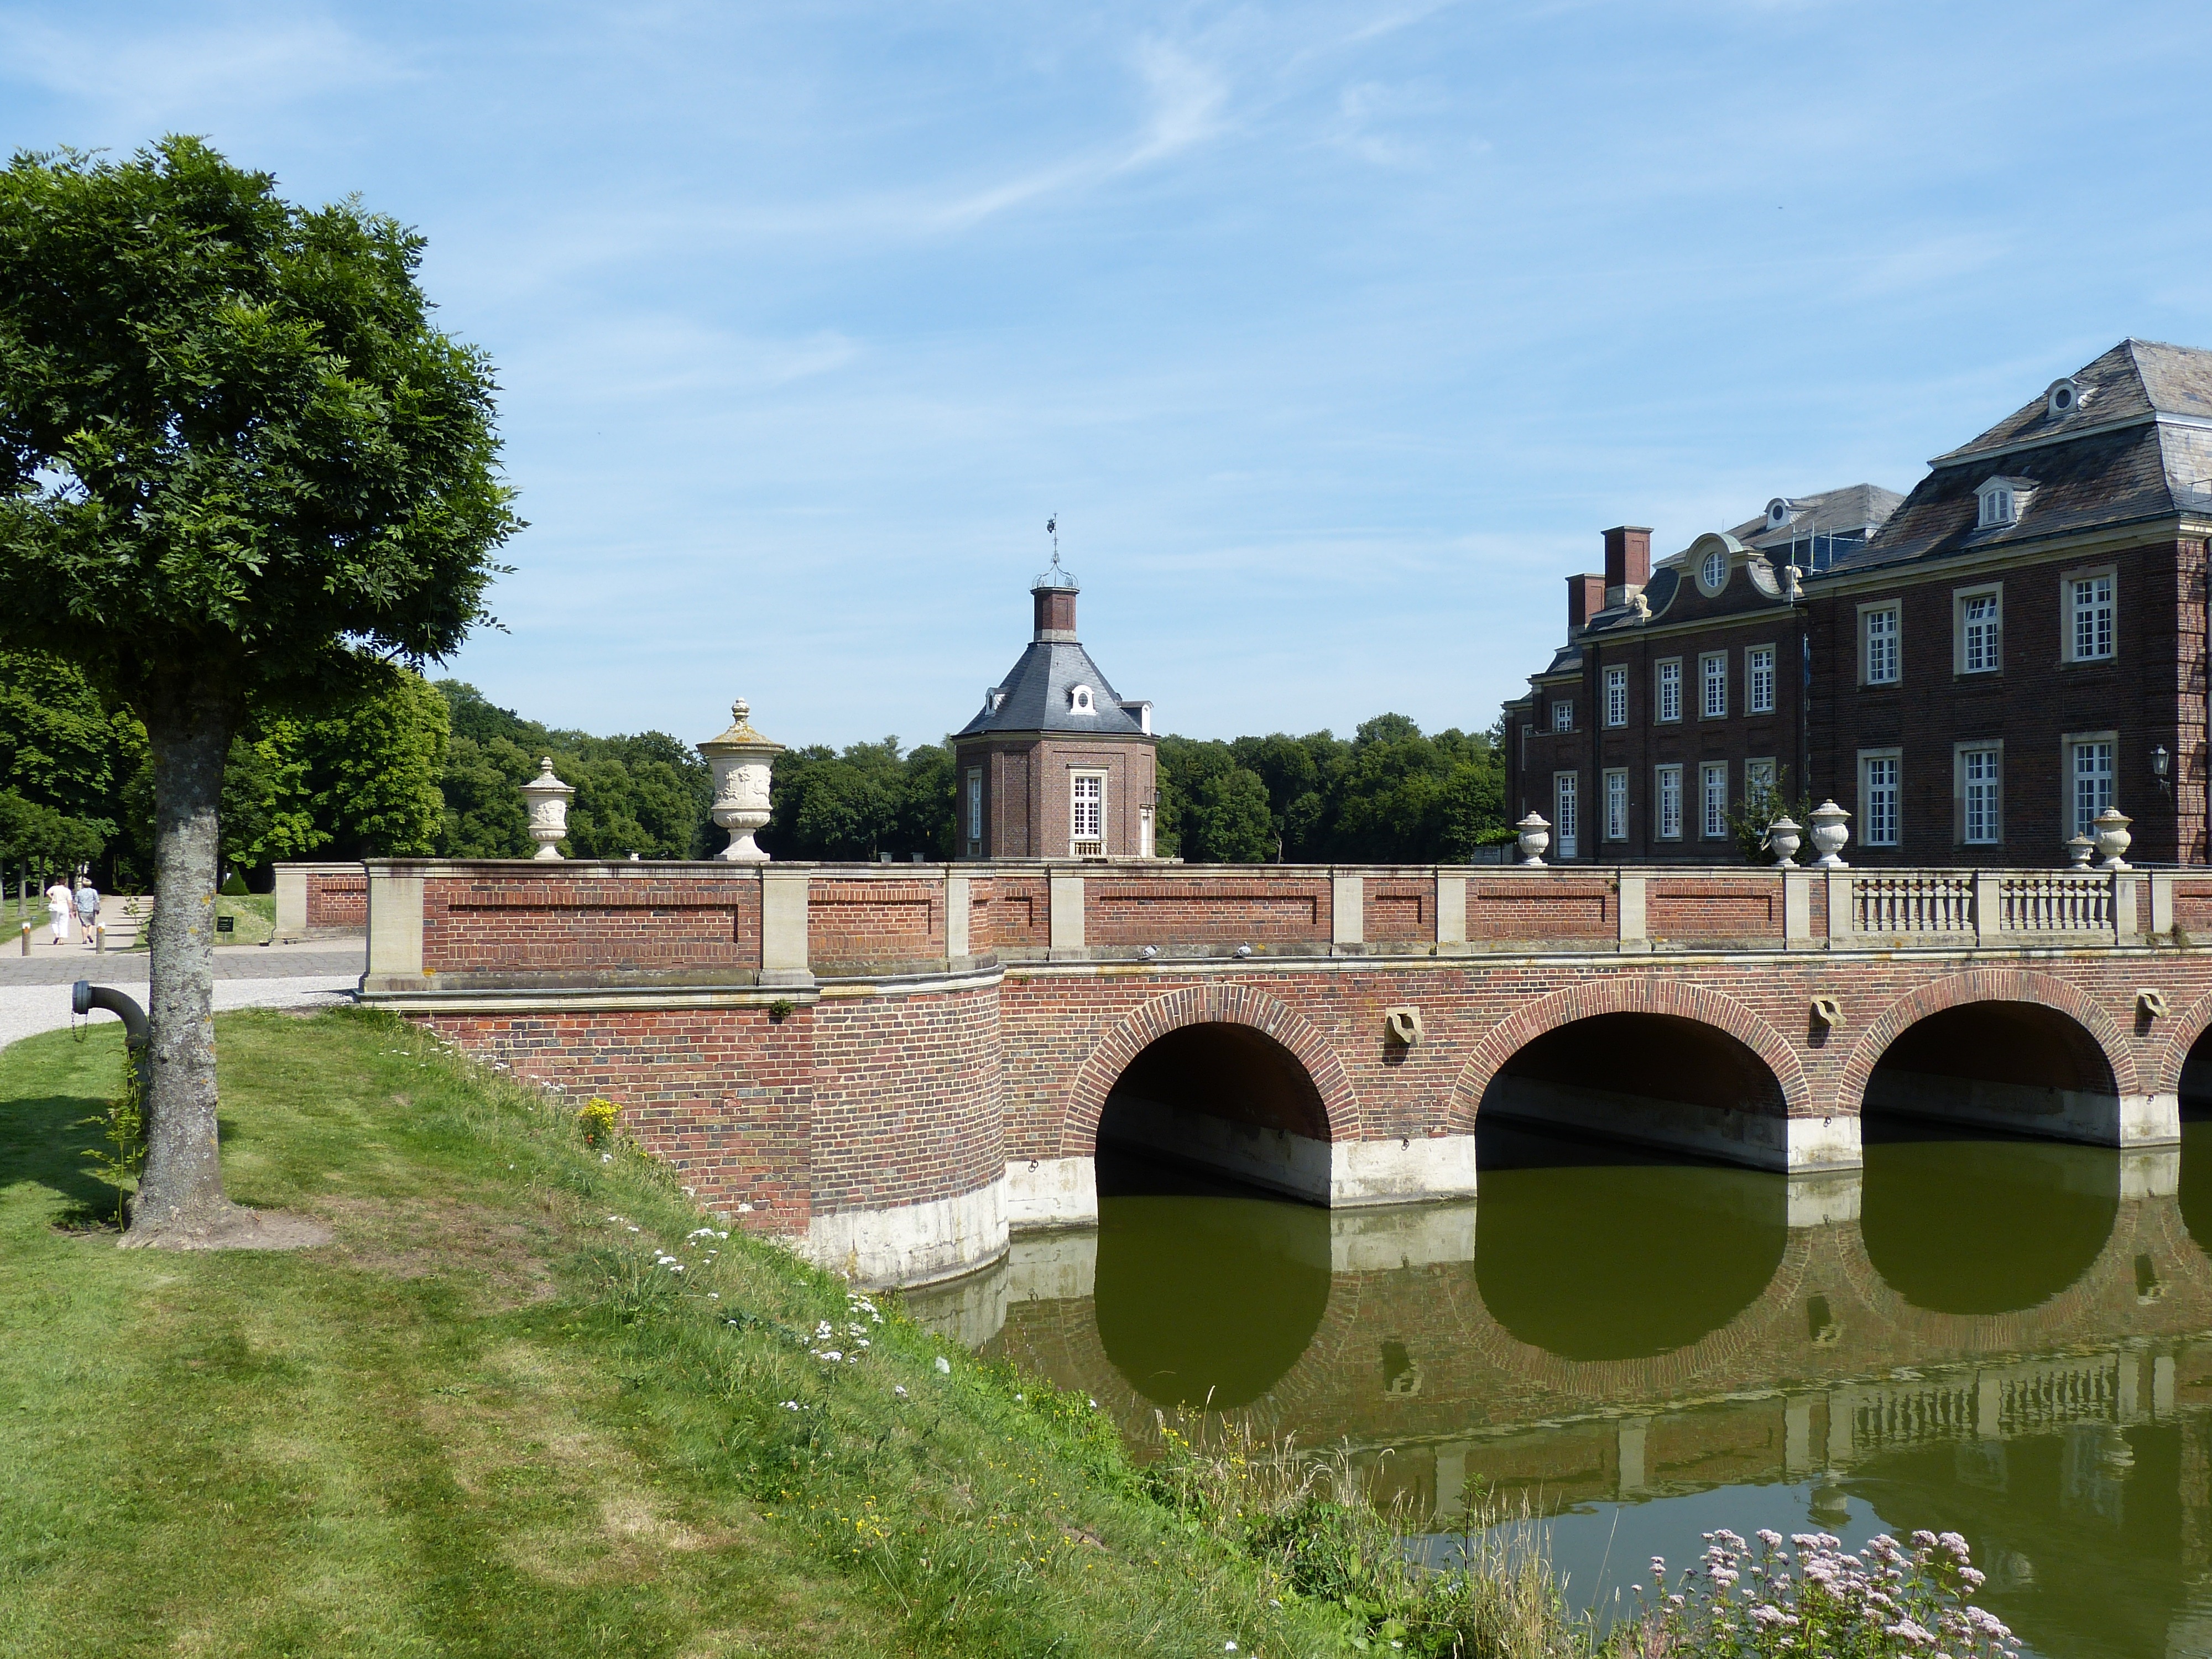
water, bridge, building, chateau, palace, river, canal, park, castle, landmark, facade, garden, waterway, estate, historically, dig, baroque, moat, m nsterland, moated castle, north churches